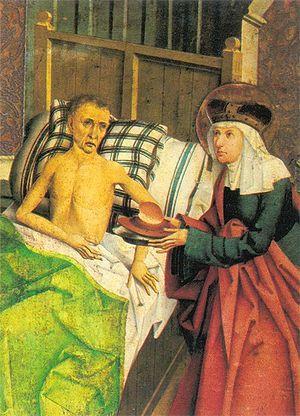
Cette liste concerne les saints et les bienheureux, reconnus comme tels par l'Église catholique, ayant vécu au XIIIᵉ siècle.
Le pape Jean-Paul II a canonisé, pendant son pontificat 482 saints, au cours de 52 cérémonies de canonisation, parmi lesquelles 38 se sont déroulées au Vatican et 14 au cours des visites pastorales qu'il a effectuées hors d'Italie. En presque 27 ans de pontificat, Jean-Paul II a quasiment canonisé autant de personnes que durant les cinq derniers siècles.
Sainte Agnès de Bohême, dans l'ordre franciscain Agnès de Prague, est née en 1205 et décédée en mars 1282 à Prague. Fille du roi de Bohème et religieuse de l'ordre des Pauvres Dames, elle est un témoin des débuts du franciscanisme en dehors de l'Italie. Les lettres qu'elle reçut de la fondatrice de son ordre, sainte Claire d'Assise, présente un grand intérêt pour l'histoire de la spiritualité franciscaine.